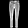
Label: Trouser